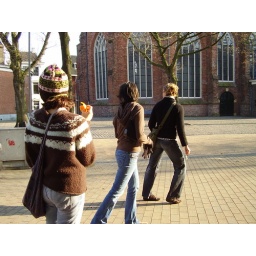
a cute boy rides by on a bike